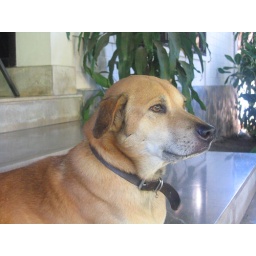
The handsomest dog in the world, still looking good at age 7+ in his classic brown leather collar.